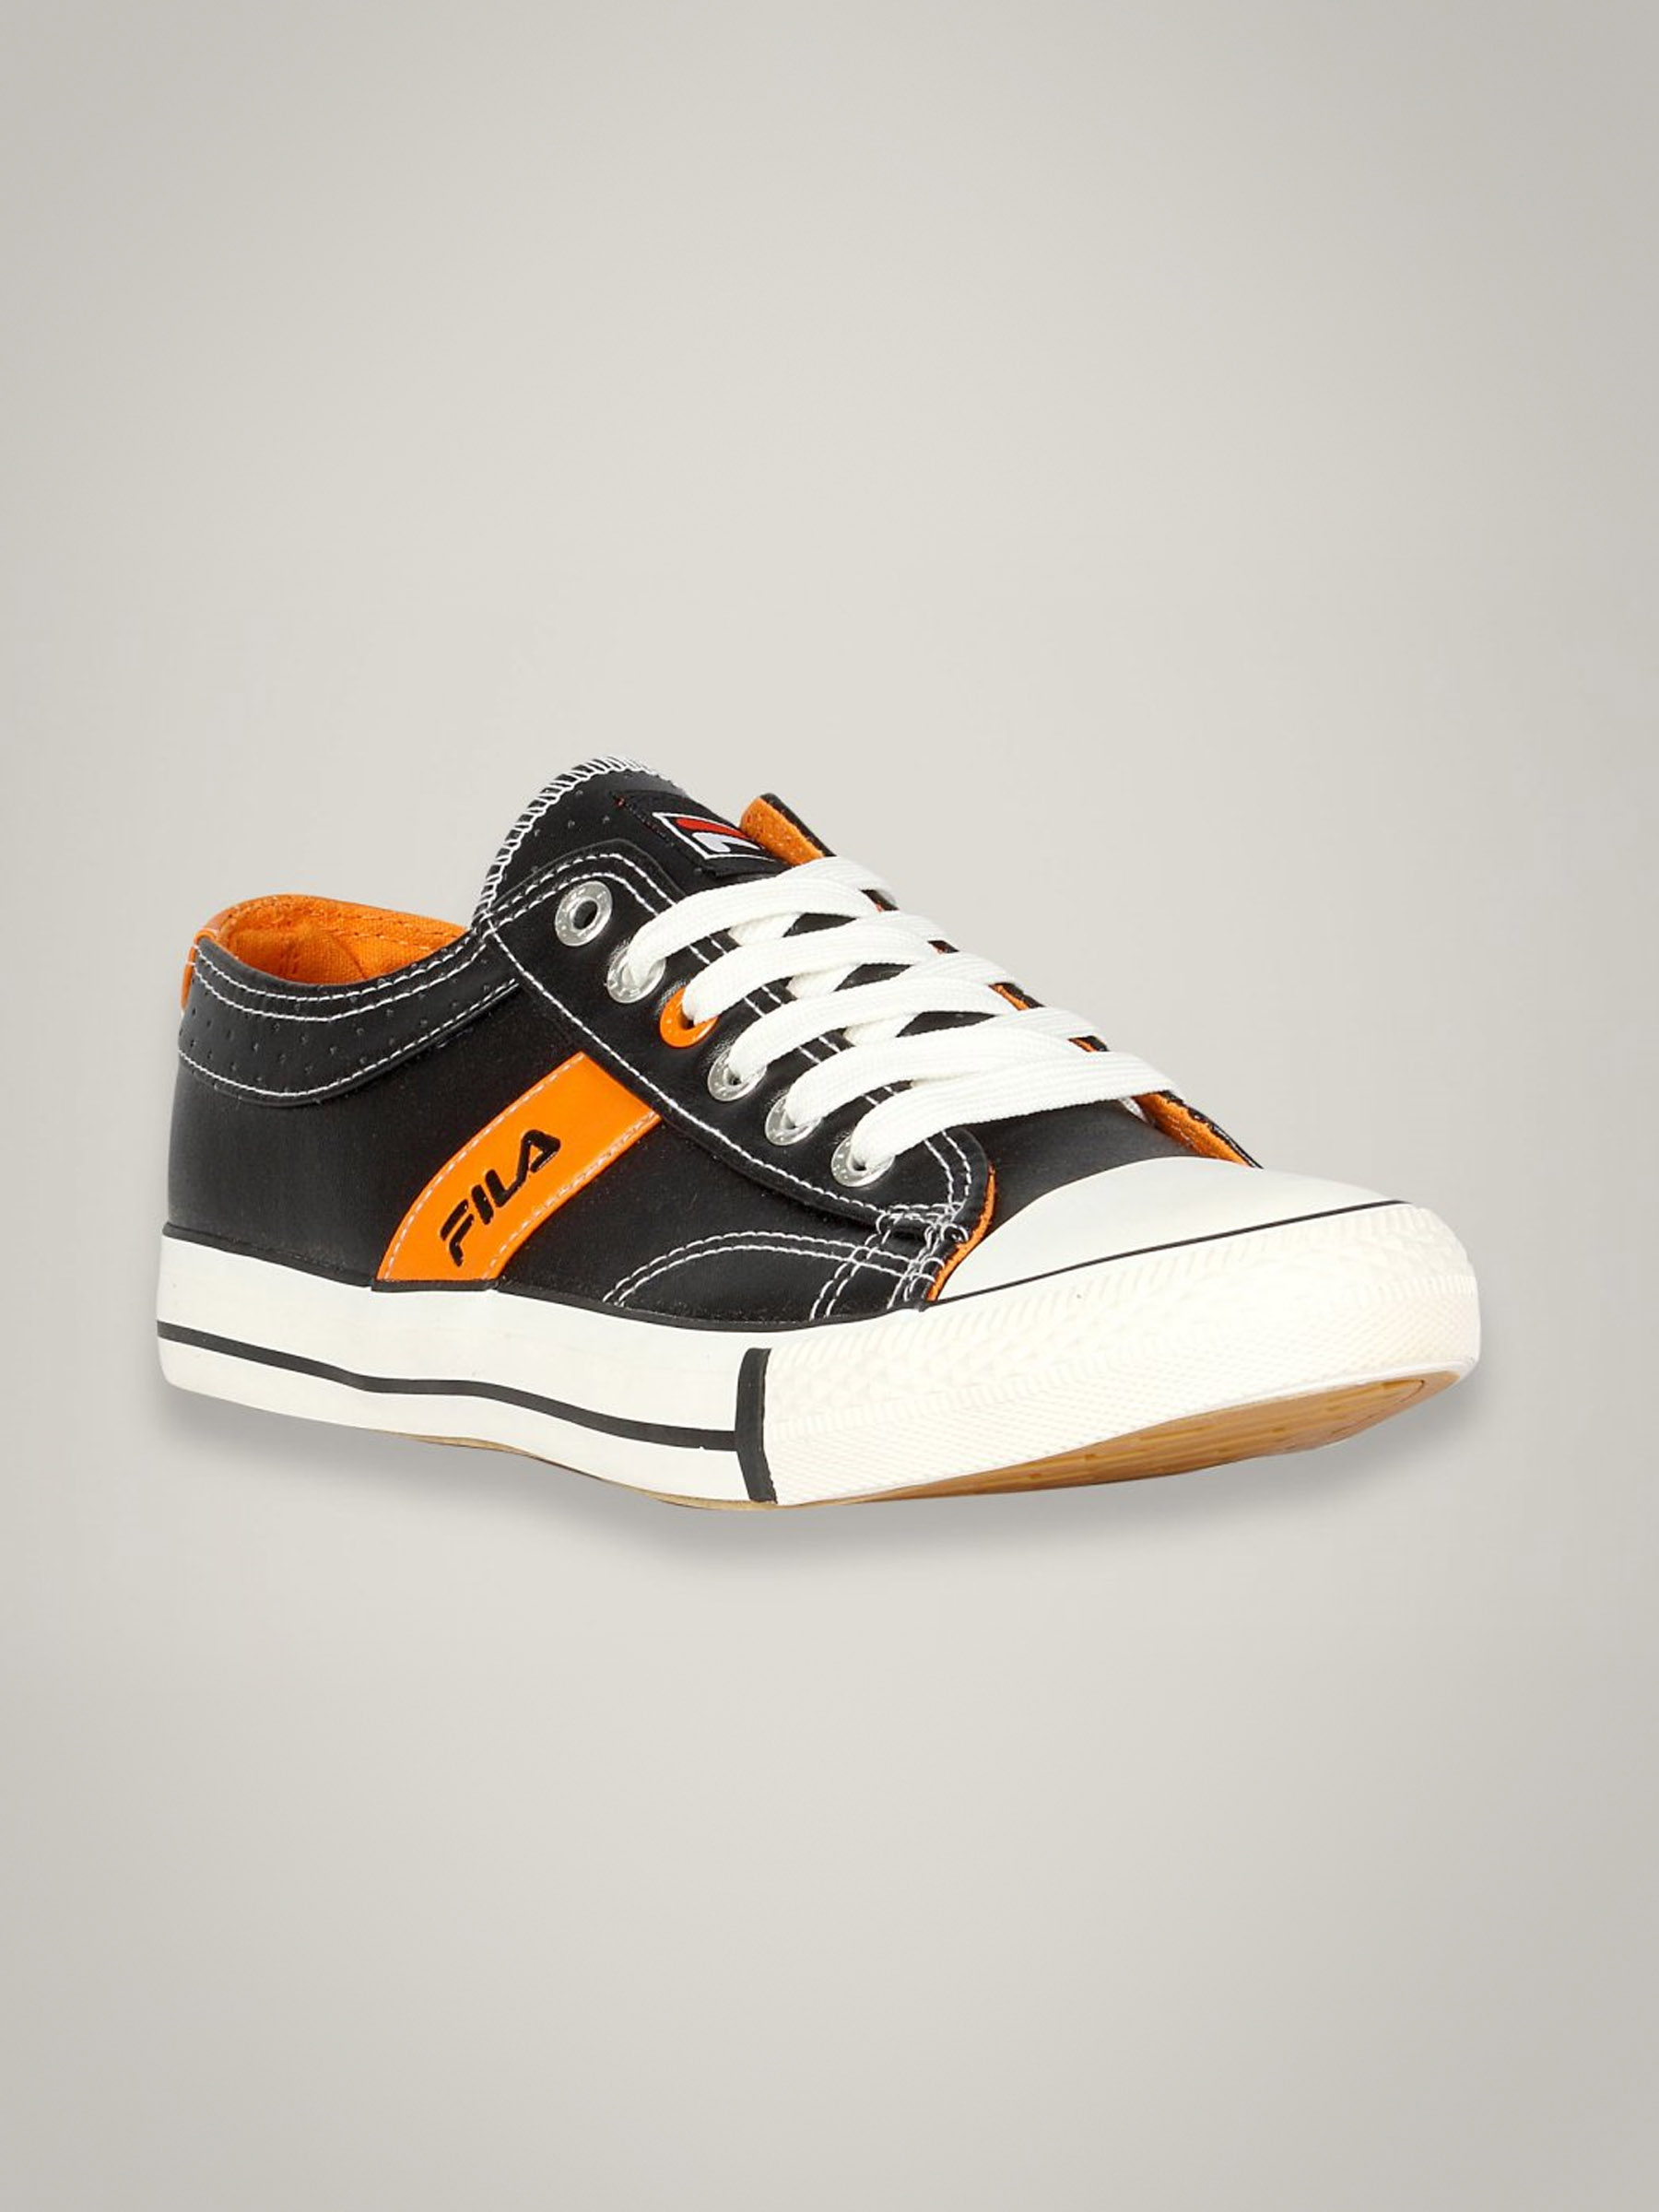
Fila Men's Liga Black Orange Shoe
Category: Footwear / Shoes / Casual Shoes
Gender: Men
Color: Black
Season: Summer 2011
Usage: Casual